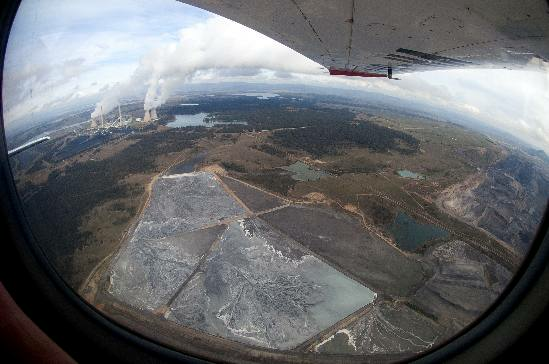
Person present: No